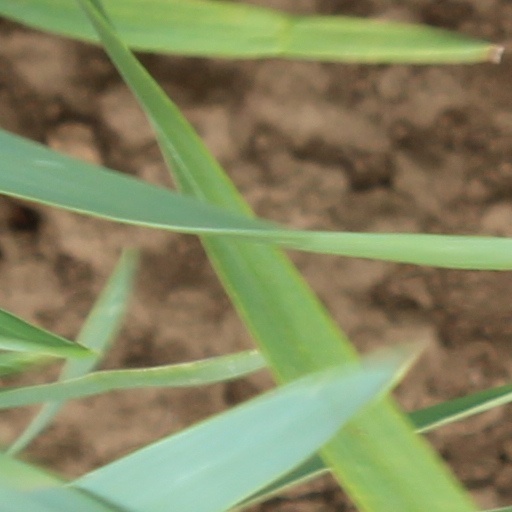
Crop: wheat